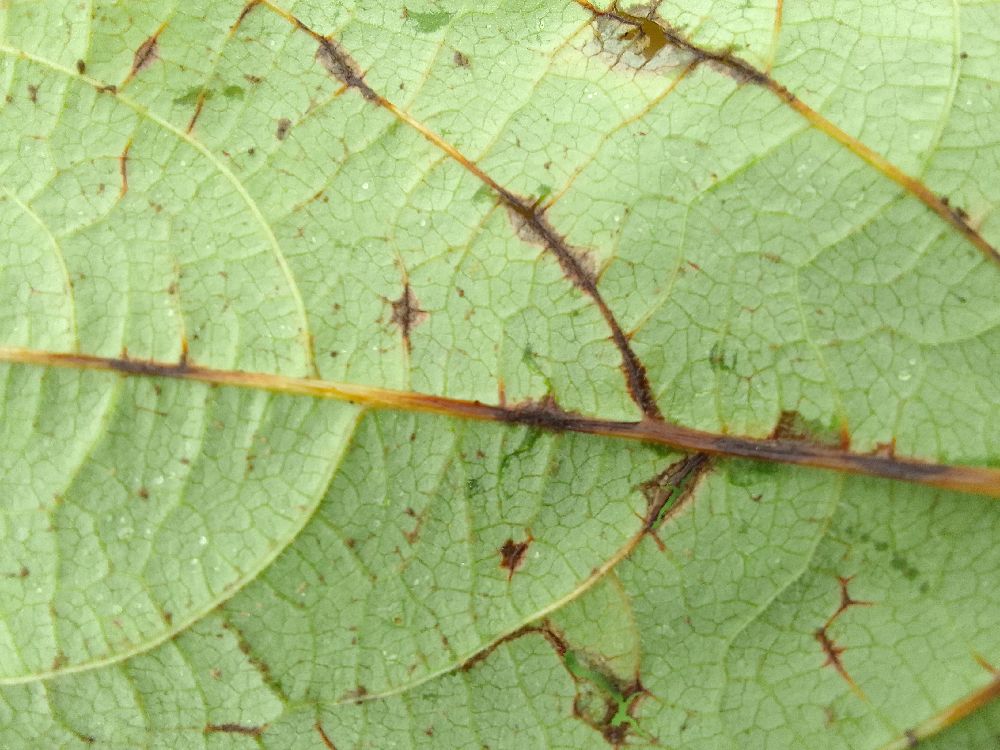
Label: anthracnose